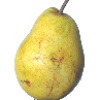
Label: Pear Monster 1